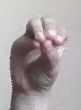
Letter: ha